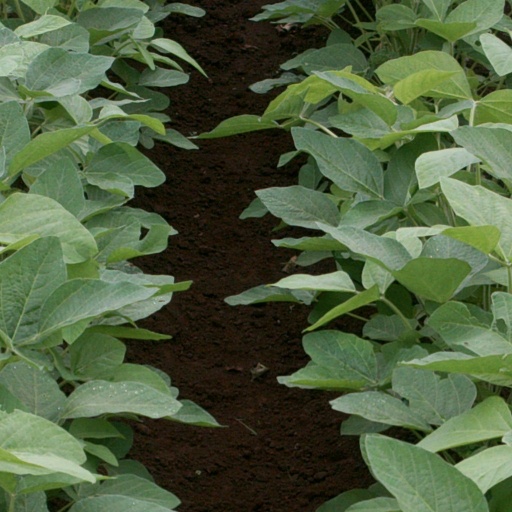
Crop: soybean